Lomas Athletic Club

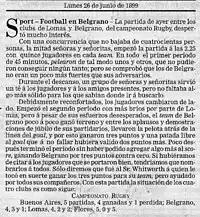
Chronicle of the match between Lomas and Belgrano, published by "La Nación" in 1899. Lomas won the tournament, being the first Argentine champion ever.

In 1899, along with Buenos Aires, Belgrano, Rosario and Flores, Lomas became founding member of the "River Plate Rugby Championship", which would become today's Argentine Rugby Union. That same year the club won the first championship organized by the union.